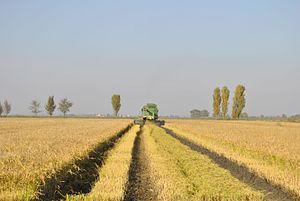
Les Poaceae, ou graminées, sont une famille de plantes monocotylédones de l'ordre des Poales, qui comprend environ 12 000 espèces groupées en 780 genres, à répartition cosmopolite. C'est, par le nombre d'espèces, la cinquième famille de plantes à fleurs, après les Asteraceae, Orchidaceae, Fabaceae et Rubiaceae.